Trsat Castle

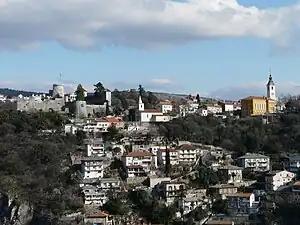
View of Trsat and Trsat Castle from WSW, from Rijeka mountain area.

The thirteenth century Trsat castle, whose site has been in use from Roman days for being an easy place from which to control access to the sea along the Rječina River, is situated on the steep hill overlooking the Rječina gorge on its left bank, just above the town of Rijeka. It may be that a Iapodian hill-fort, Darsata, used to be there, after which the Roman fortification Tarsatica was named. This Roman fort was of vital importance on a road that connected Aquileia to Pannonia and Senia (Senj). It was owned by Frankopan family who built the present castle, on the site occupied by the Illirian Tarsatica, to protect their holdings in Vinodol.